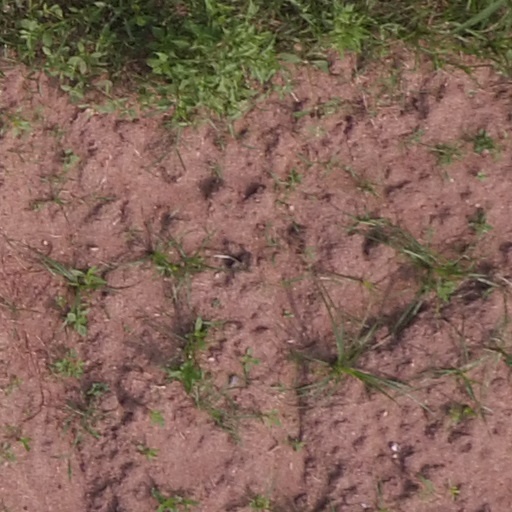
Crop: maize; corn